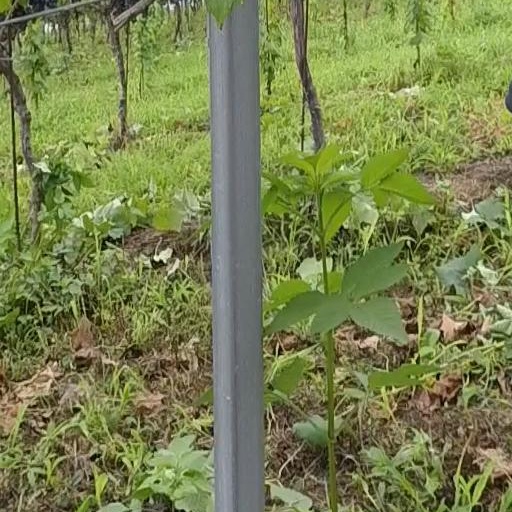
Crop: grape